CPSF2

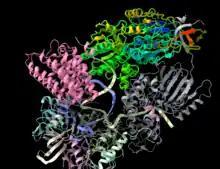
PDB-6V4X. CPSF2 protein highlighted within the CPSF complex. CPSF2 is rainbow colored. Other subunits of the complex are represented by solid colors.

Cleavage and polyadenylation specificity factor subunit 2 is a protein that in humans is encoded by the "CPSF2" gene. This protein is a subunit of the cleavage and polyadenylation specificity factor (CPSF) complex which plays a key role in pre-mRNA 3' end processing and polyadenylation. The CPSF2 protein connects the two subunits of the complex, mCF and mPSF. Its structure contributes both to the stability of the subunits interaction and to the flexibility of the complex necessary for function. This protein has been identified as an essential subunit of the complex as certain mutations in the region inhibit CPSF complex formation.